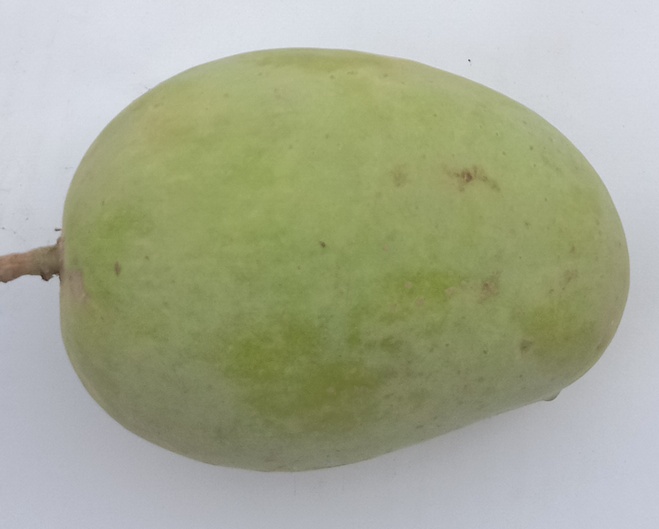
Mango variety: Langra